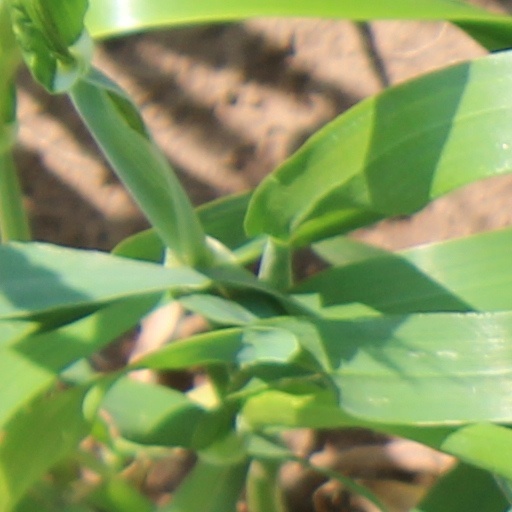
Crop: wheat